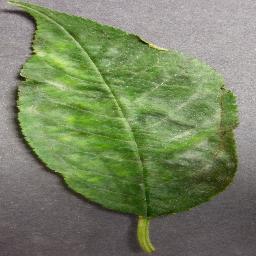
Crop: cherry
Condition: (including_sour)_powdery_mildew